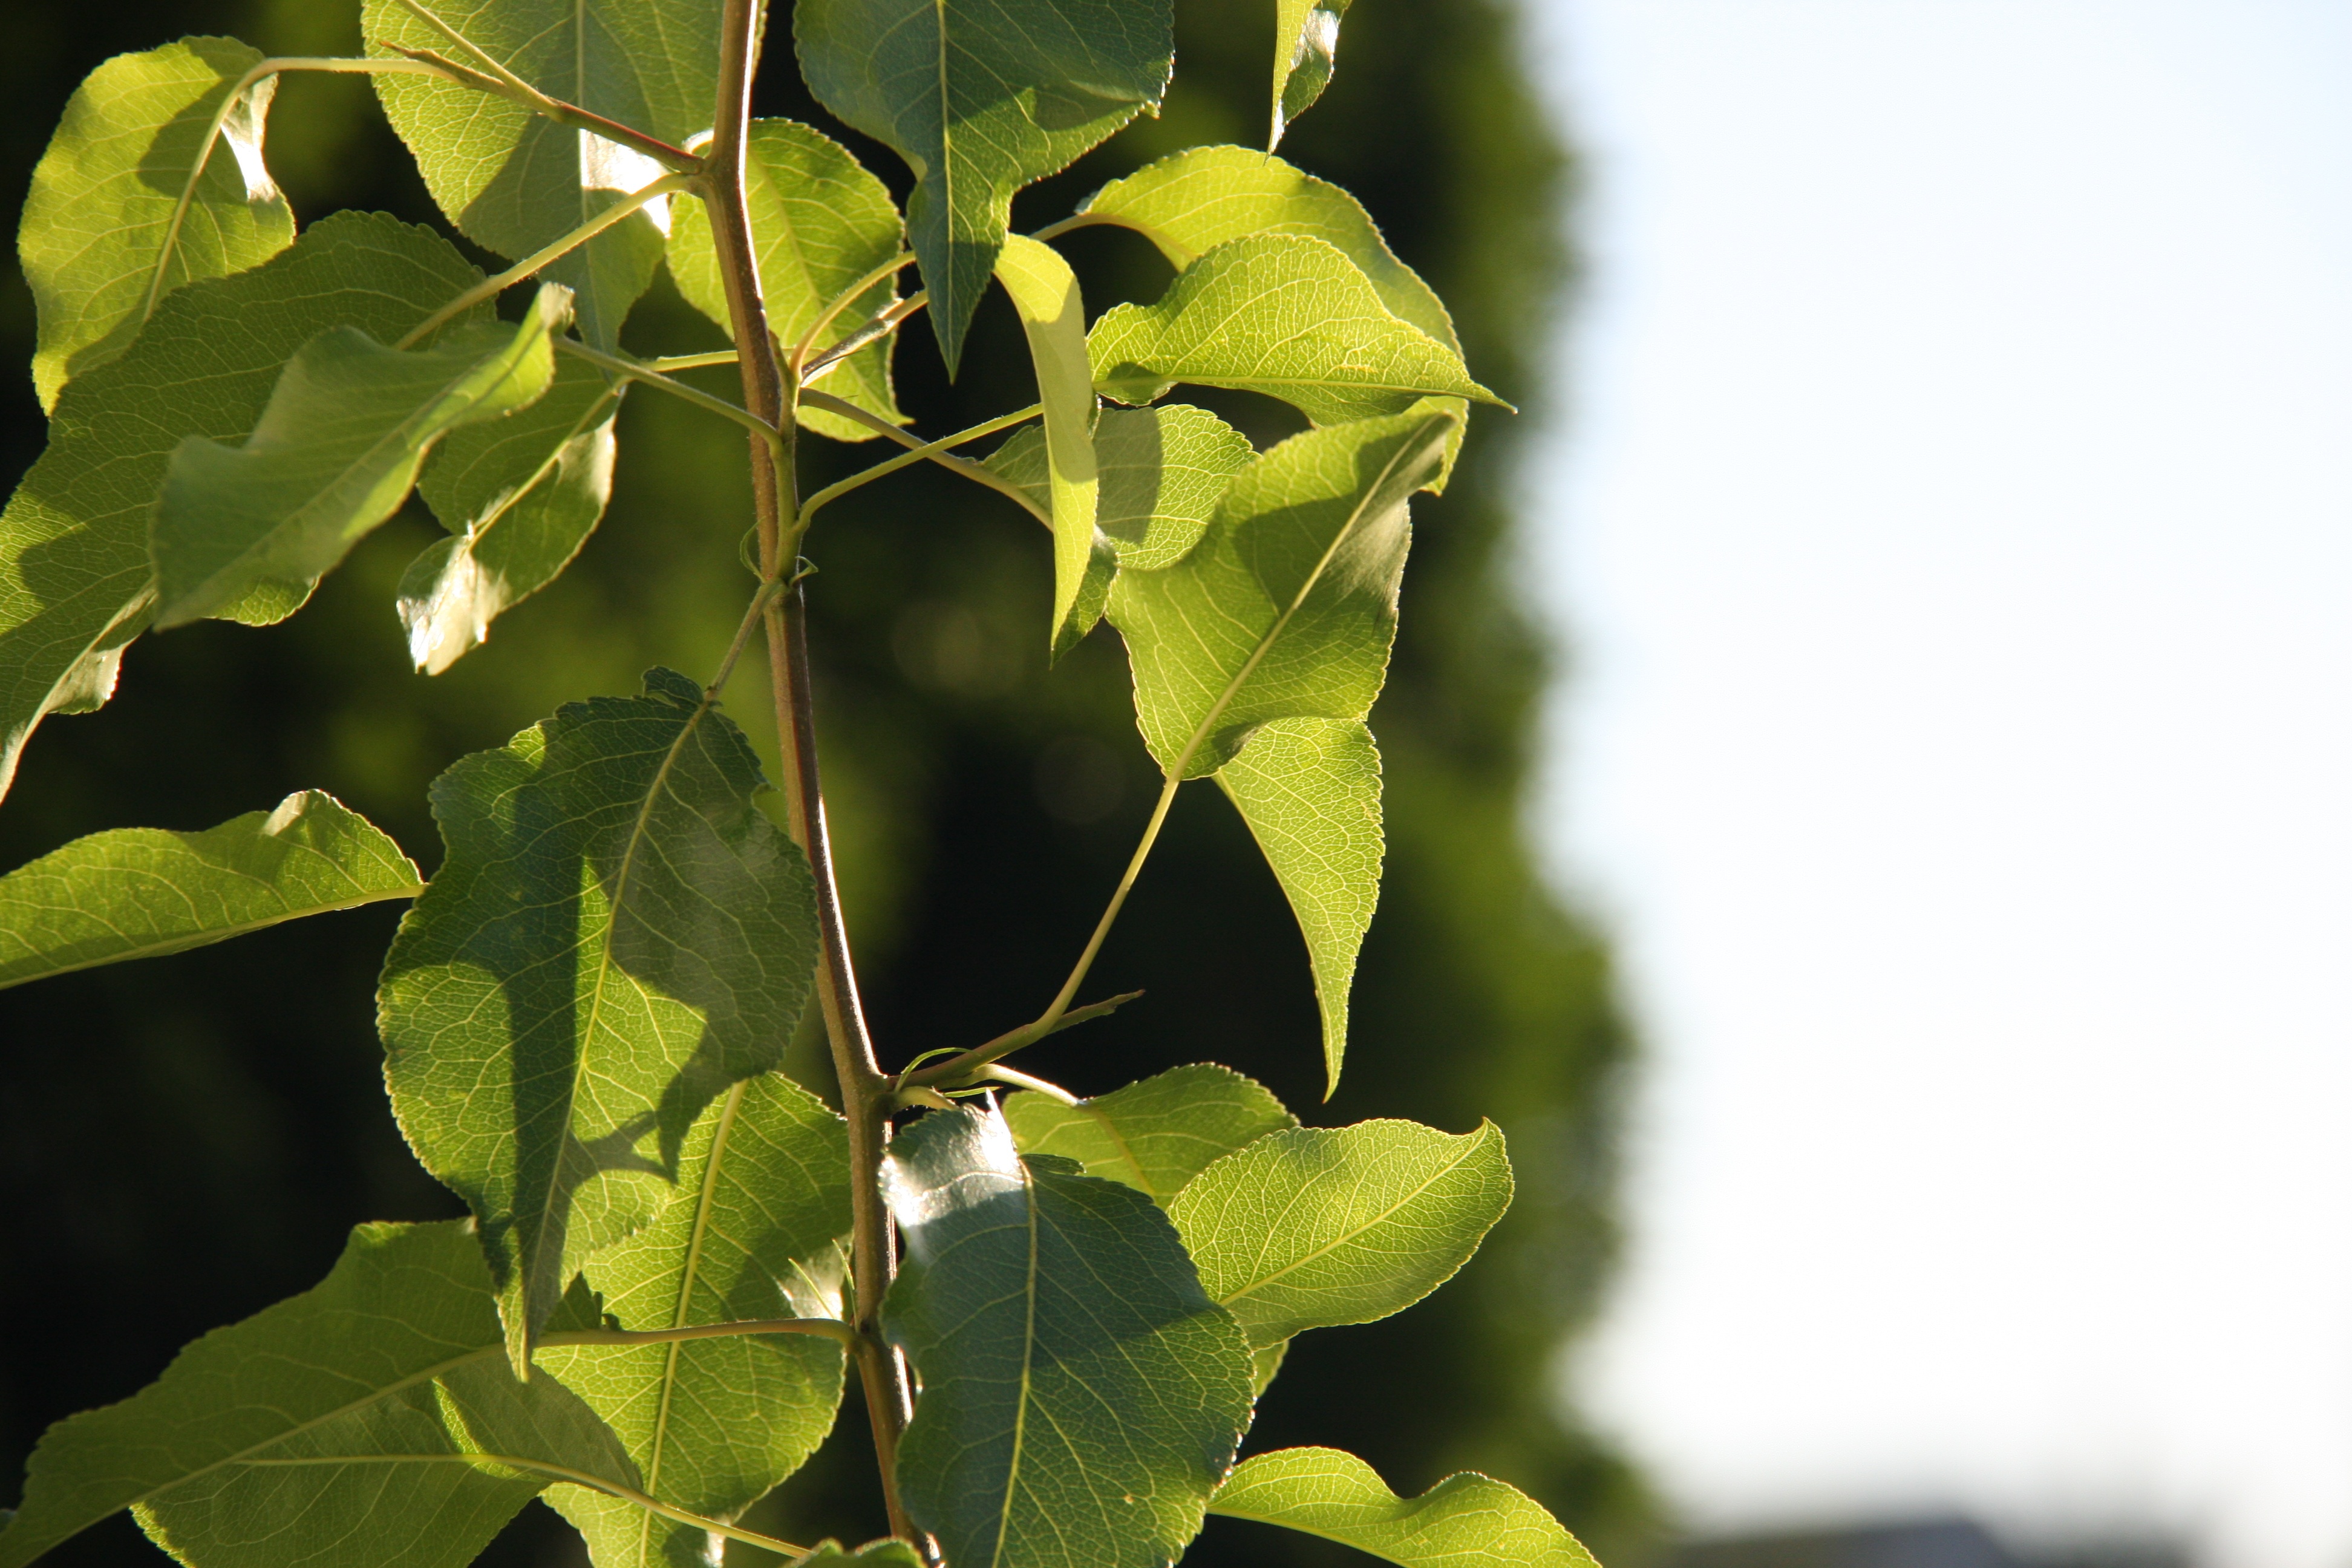
tree, branch, plant, fruit, sunlight, leaf, flower, food, green, produce, botany, flora, leaves, shrub, macro photography, flowering plant, maidenhair tree, blurry tree in the back, plant stem, woody plant, land plant